Caricature

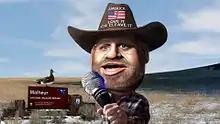
An example of a caricature created using computerized techniques, superimposed over a photographic image

There have been some efforts to produce caricatures automatically or semi-automatically using computer graphics techniques. For example, a system proposed by Akleman et al. provides warping tools specifically designed toward rapidly producing caricatures. There are very few software programs designed specifically for automatically creating caricatures.